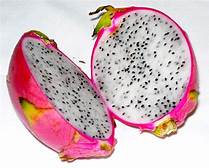
Label: Dragonfruit